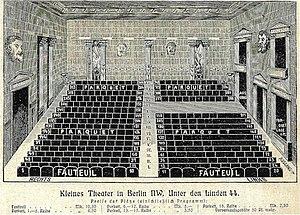
Plan de salle du Schall und Rauch, ancêtre du Kleines Theater
Le Schall und Rauch est un cabaret littéraire berlinois fondé en 1901 par Max Reinhardt une première fois, puis rouvert en 1919 pour faire partie du grand mouvement des cabarets littéraires berlinois des années 1920.
Max Reinhardt, de son vrai nom Max Goldmann, est un acteur, metteur en scène de théâtre et réalisateur, de nationalité autrichienne puis américaine. Considéré comme l'un des pères de la mise en scène avec Edward Gordon Craig et Adolphe Appia, il a été au début du XXème siècle à la tête d'un vaste empire théâtral en Allemagne et en Autriche.